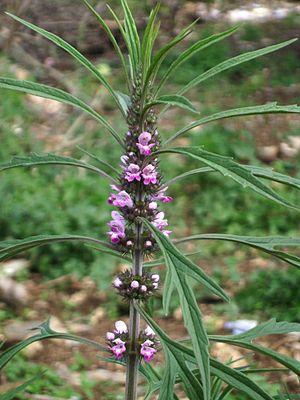
Leonurus sibiricus, communément appelée Marijuanilla ou Agripaume de Sibérie, est une espèce de plante herbacée provenant d'Asie, à l'origine au sud de la Sibérie, Japon, Chine, Viêt Nam ; de nos jours, elle est également cultivée dans la région du Chiapas et au Brésil.